Districts of Kraków

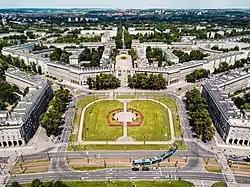
Central Square ("Plac Centralny")

Grzegórzki is Kraków's Administrative District No. II. Until 1990 it was a part of District No. I (Stare Miasto). It borders the districts of Stare Miasto to the west, Prądnik Czerwony to the north, Czyżyny to the east, and Podgórze across the river to the south. It consists of neighbourhoods called Dąbie, Grzegórzki, Olsza (partly in Prądnik Czerwony), Osiedle Oficerskie and Wesoła.